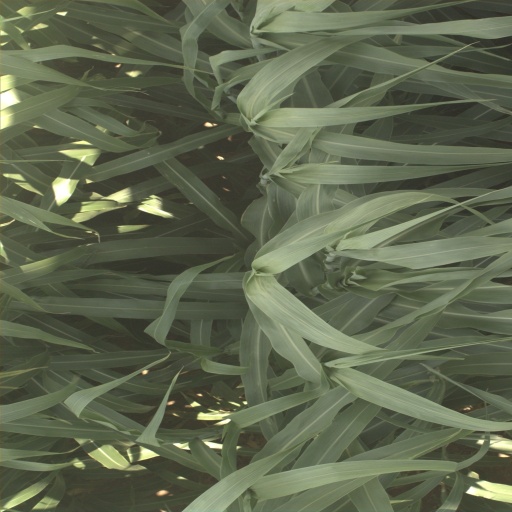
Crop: sorghum